France national rugby league team

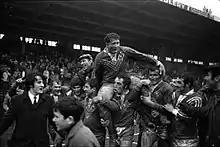
The French captain, Georges Ailleres, carried on his teammates' shoulders after a win against England in 1970.

France managed one victory in the 1970 Rugby League World Cup, a narrow win over Australia, who went on to win the Cup in the final. In 1972 France hosted the sixth World Cup and again only got the one win, in the opening match against New Zealand. The trend of underperforming in the World Cup continued for the French in the expanded 1975 tournament in which they got a lone win over Wales and a draw against New Zealand. Two years later in the 1977 World Cup they did not win a single match. But then on the 1978 Kangaroo tour, France beat Australia 13-10 and 11-10. This was Australia's last defeat in an international series or competition until the 2005 Tri-Nations.